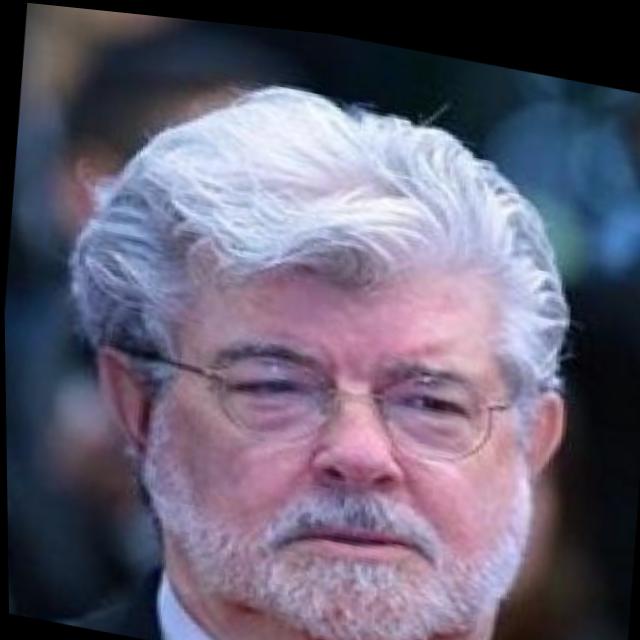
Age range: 65+